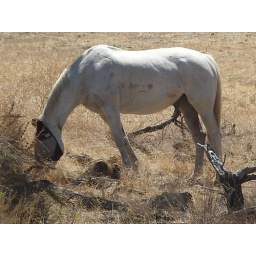
Found this horse out grazing in the field somewhere near Chatsworth, California.